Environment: real
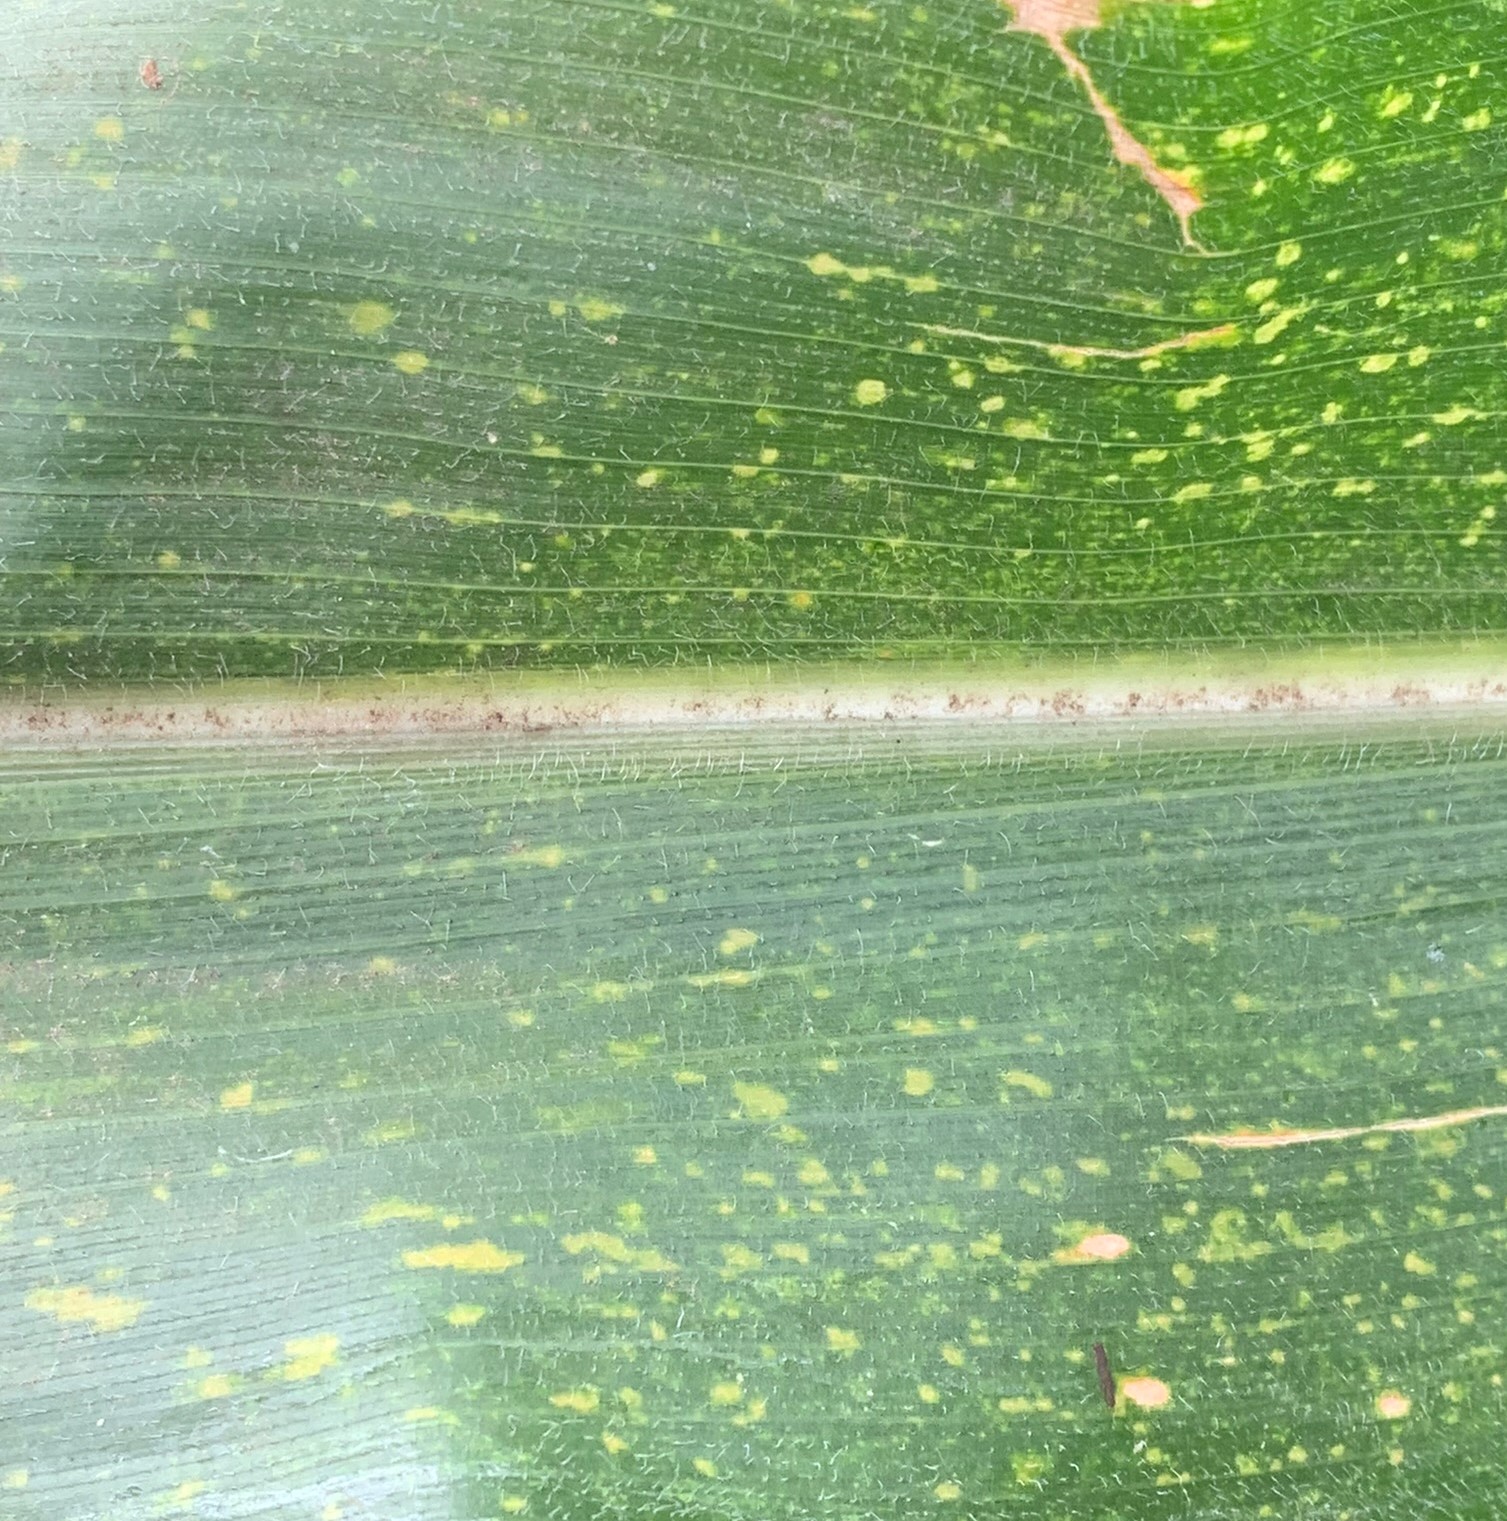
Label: lethal_necrosis